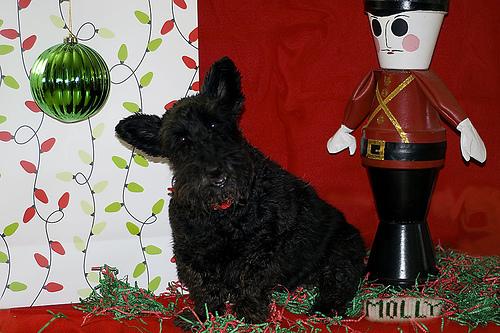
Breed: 206-n000037-Scotch_terrier